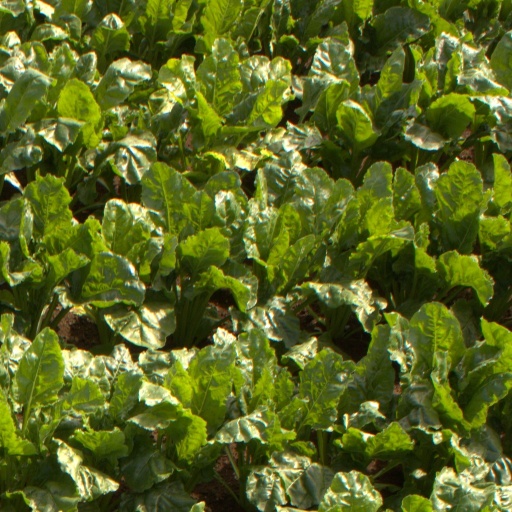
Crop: sugar beet